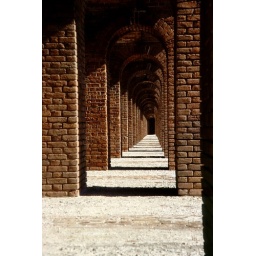
These arches and column support the walls of Fort Jefferson in the Dry Tortugas.